No Devolución

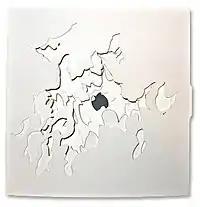
Image of the "No Devolución" limited edition packaging.

In early 2011, Thursday toured North America with Underoath. The tour marked the tenth anniversary for their second studio album "Full Collapse", which was performed in its entirety on all dates in celebration. A 7" vinyl split single featuring Underoath's "Paper Lung" from their 2010 album "Ø (Disambiguation)" and Thursday's "Past and Future Ruins" from their "No Devolución" was released as a tour-exclusive item in limited quantities. Also during this tour, Thursday held a contest in which six winners were chosen per tour date to preview select songs from "No Devolución".